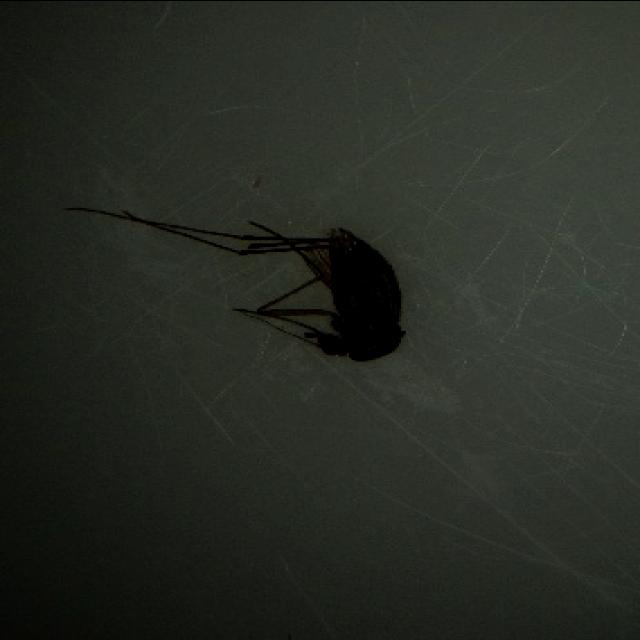
Species: aedes_vexans